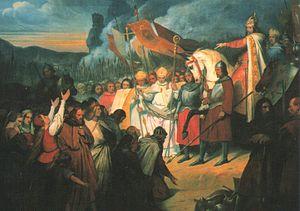
La galerie des Batailles est une galerie du musée de l'Histoire de France, située au premier étage de l'aile du Midi du château de Versailles.
Ary Scheffer, né le 10 février 1795 à Dordrecht et mort le 15 juin 1858 à Argenteuil, est un peintre français d’origine hollandaise.